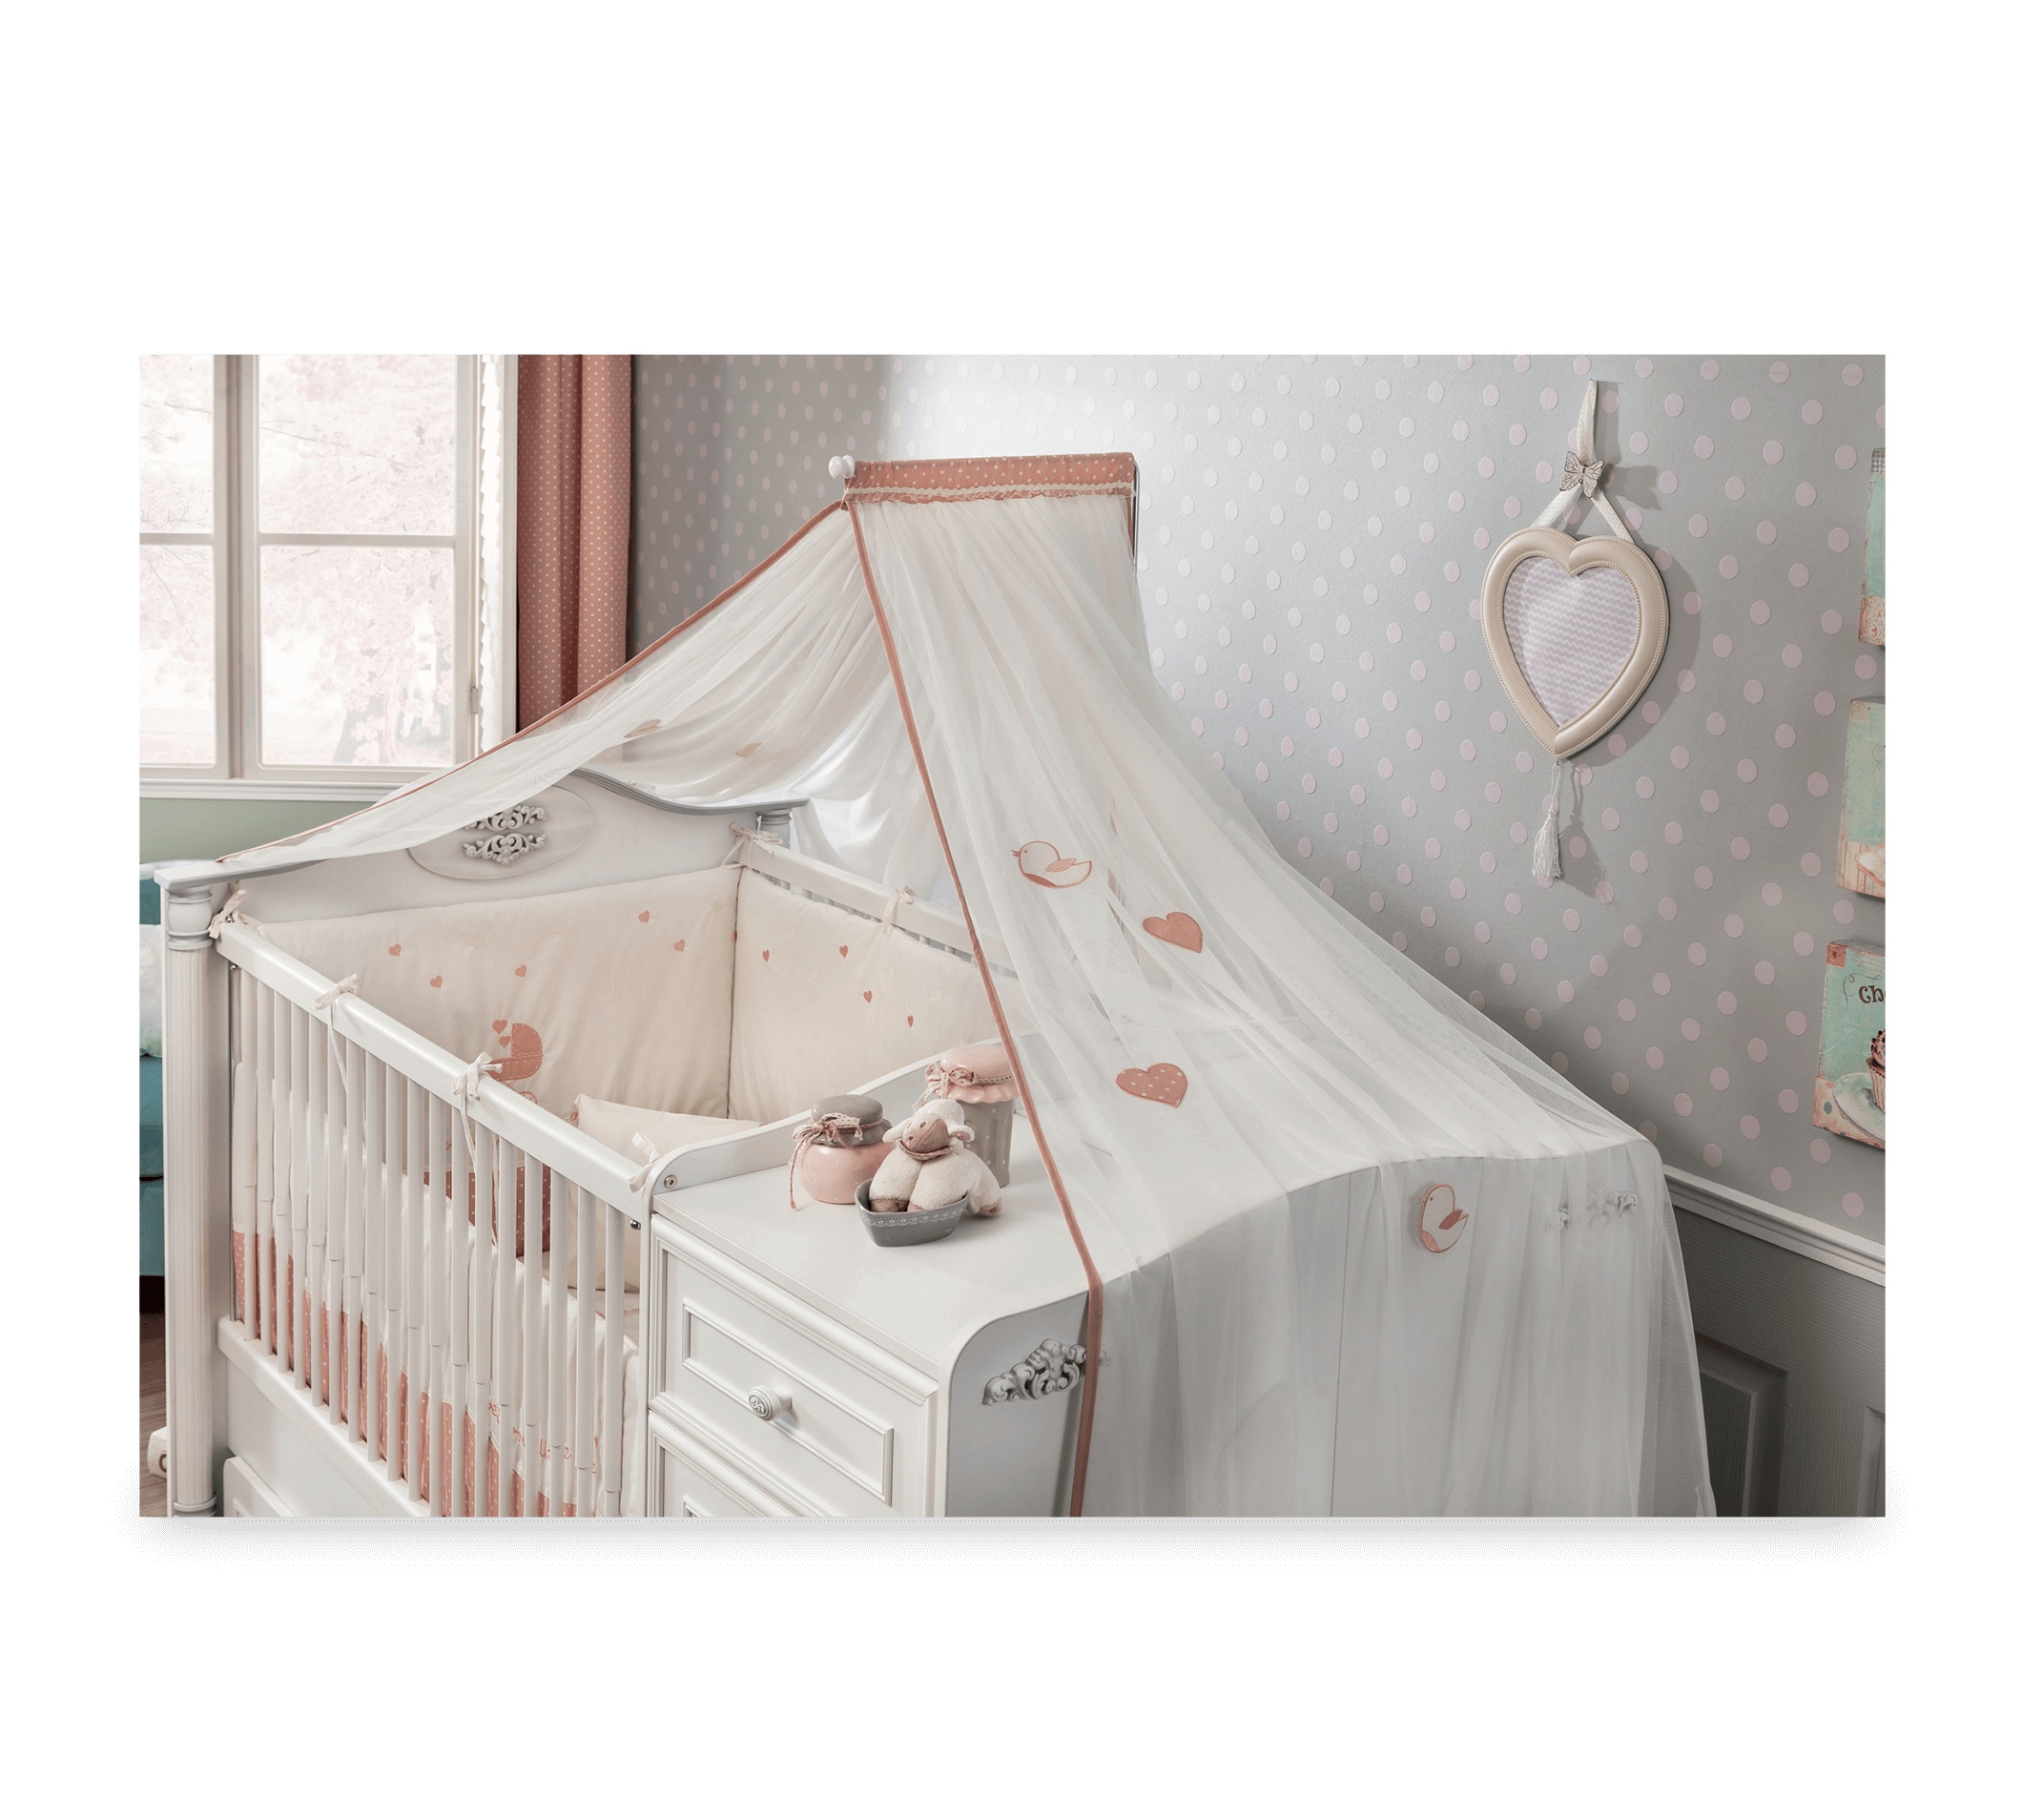
Romantic Baby Perde Shtrati
Dimensionet: Gjerësia: 300 cm | Lartësia: 220 cm | Thellesi: 40 cm
Brand: Cilek Albania
Category: Furniture > Baby & Toddler Furniture > Crib & Toddler Bed Accessories > Crib Bumpers & Liners > Mesh Crib Bumpers